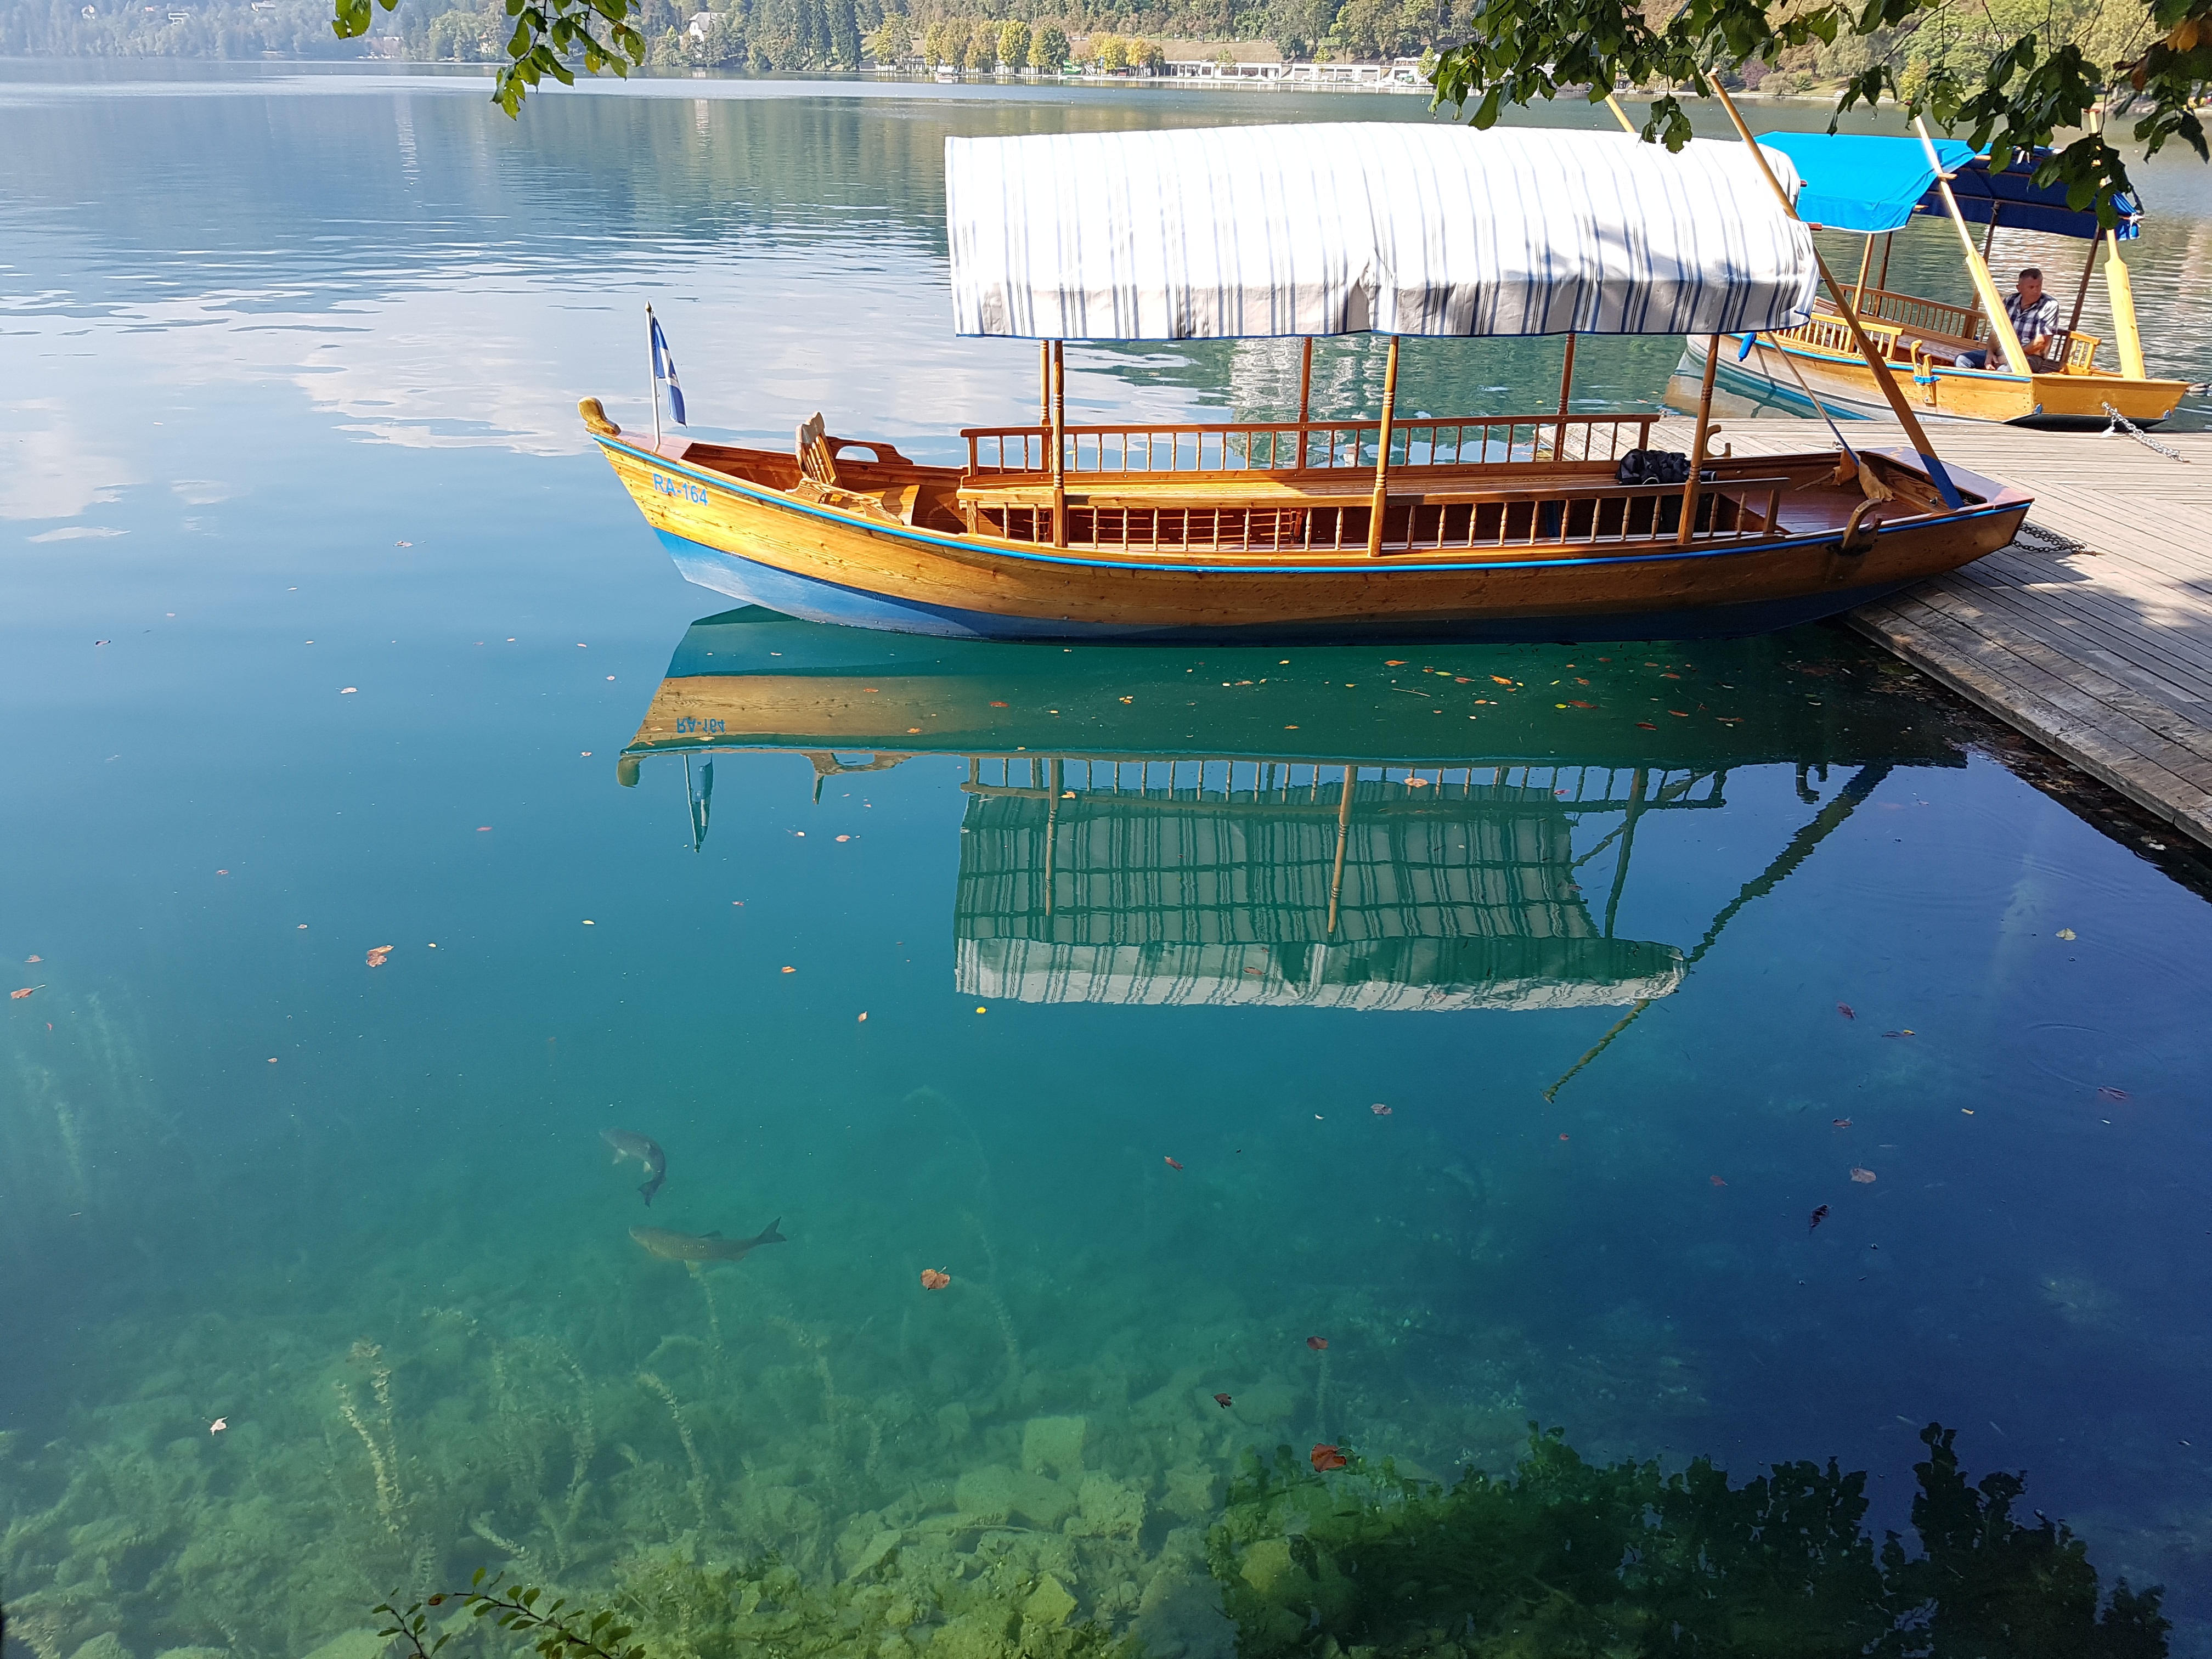
landscape, sea, coast, water, nature, ocean, mountain, boat, lake, travel, europe, vehicle, bay, castle, alpine, boating, watercraft, slovenia, bled, watercraft rowing